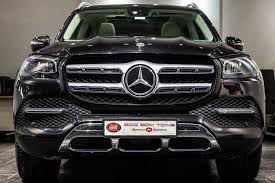
Vehicle type: Cars